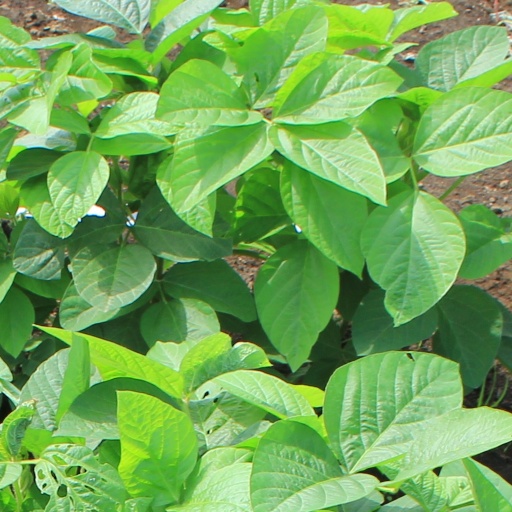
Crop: soybean